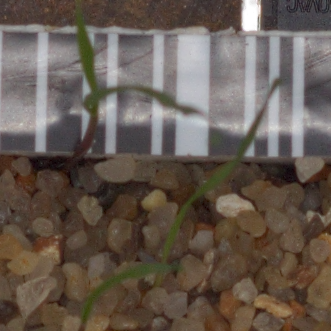
Label: black_grass